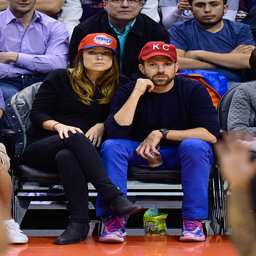
actors attend a basketball game .